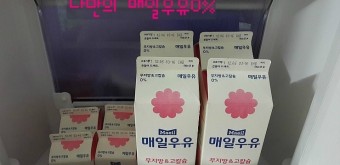
Label: paper